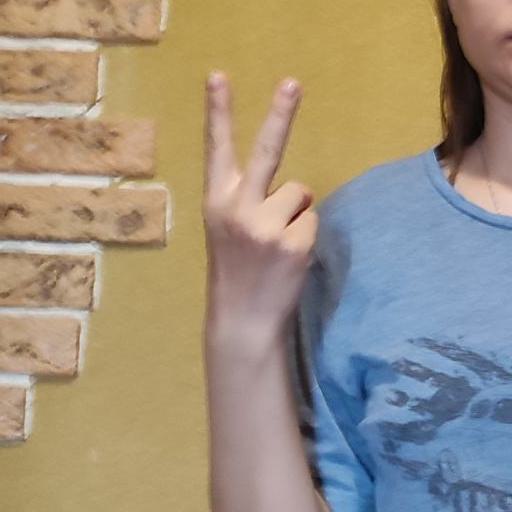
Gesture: peace_inverted